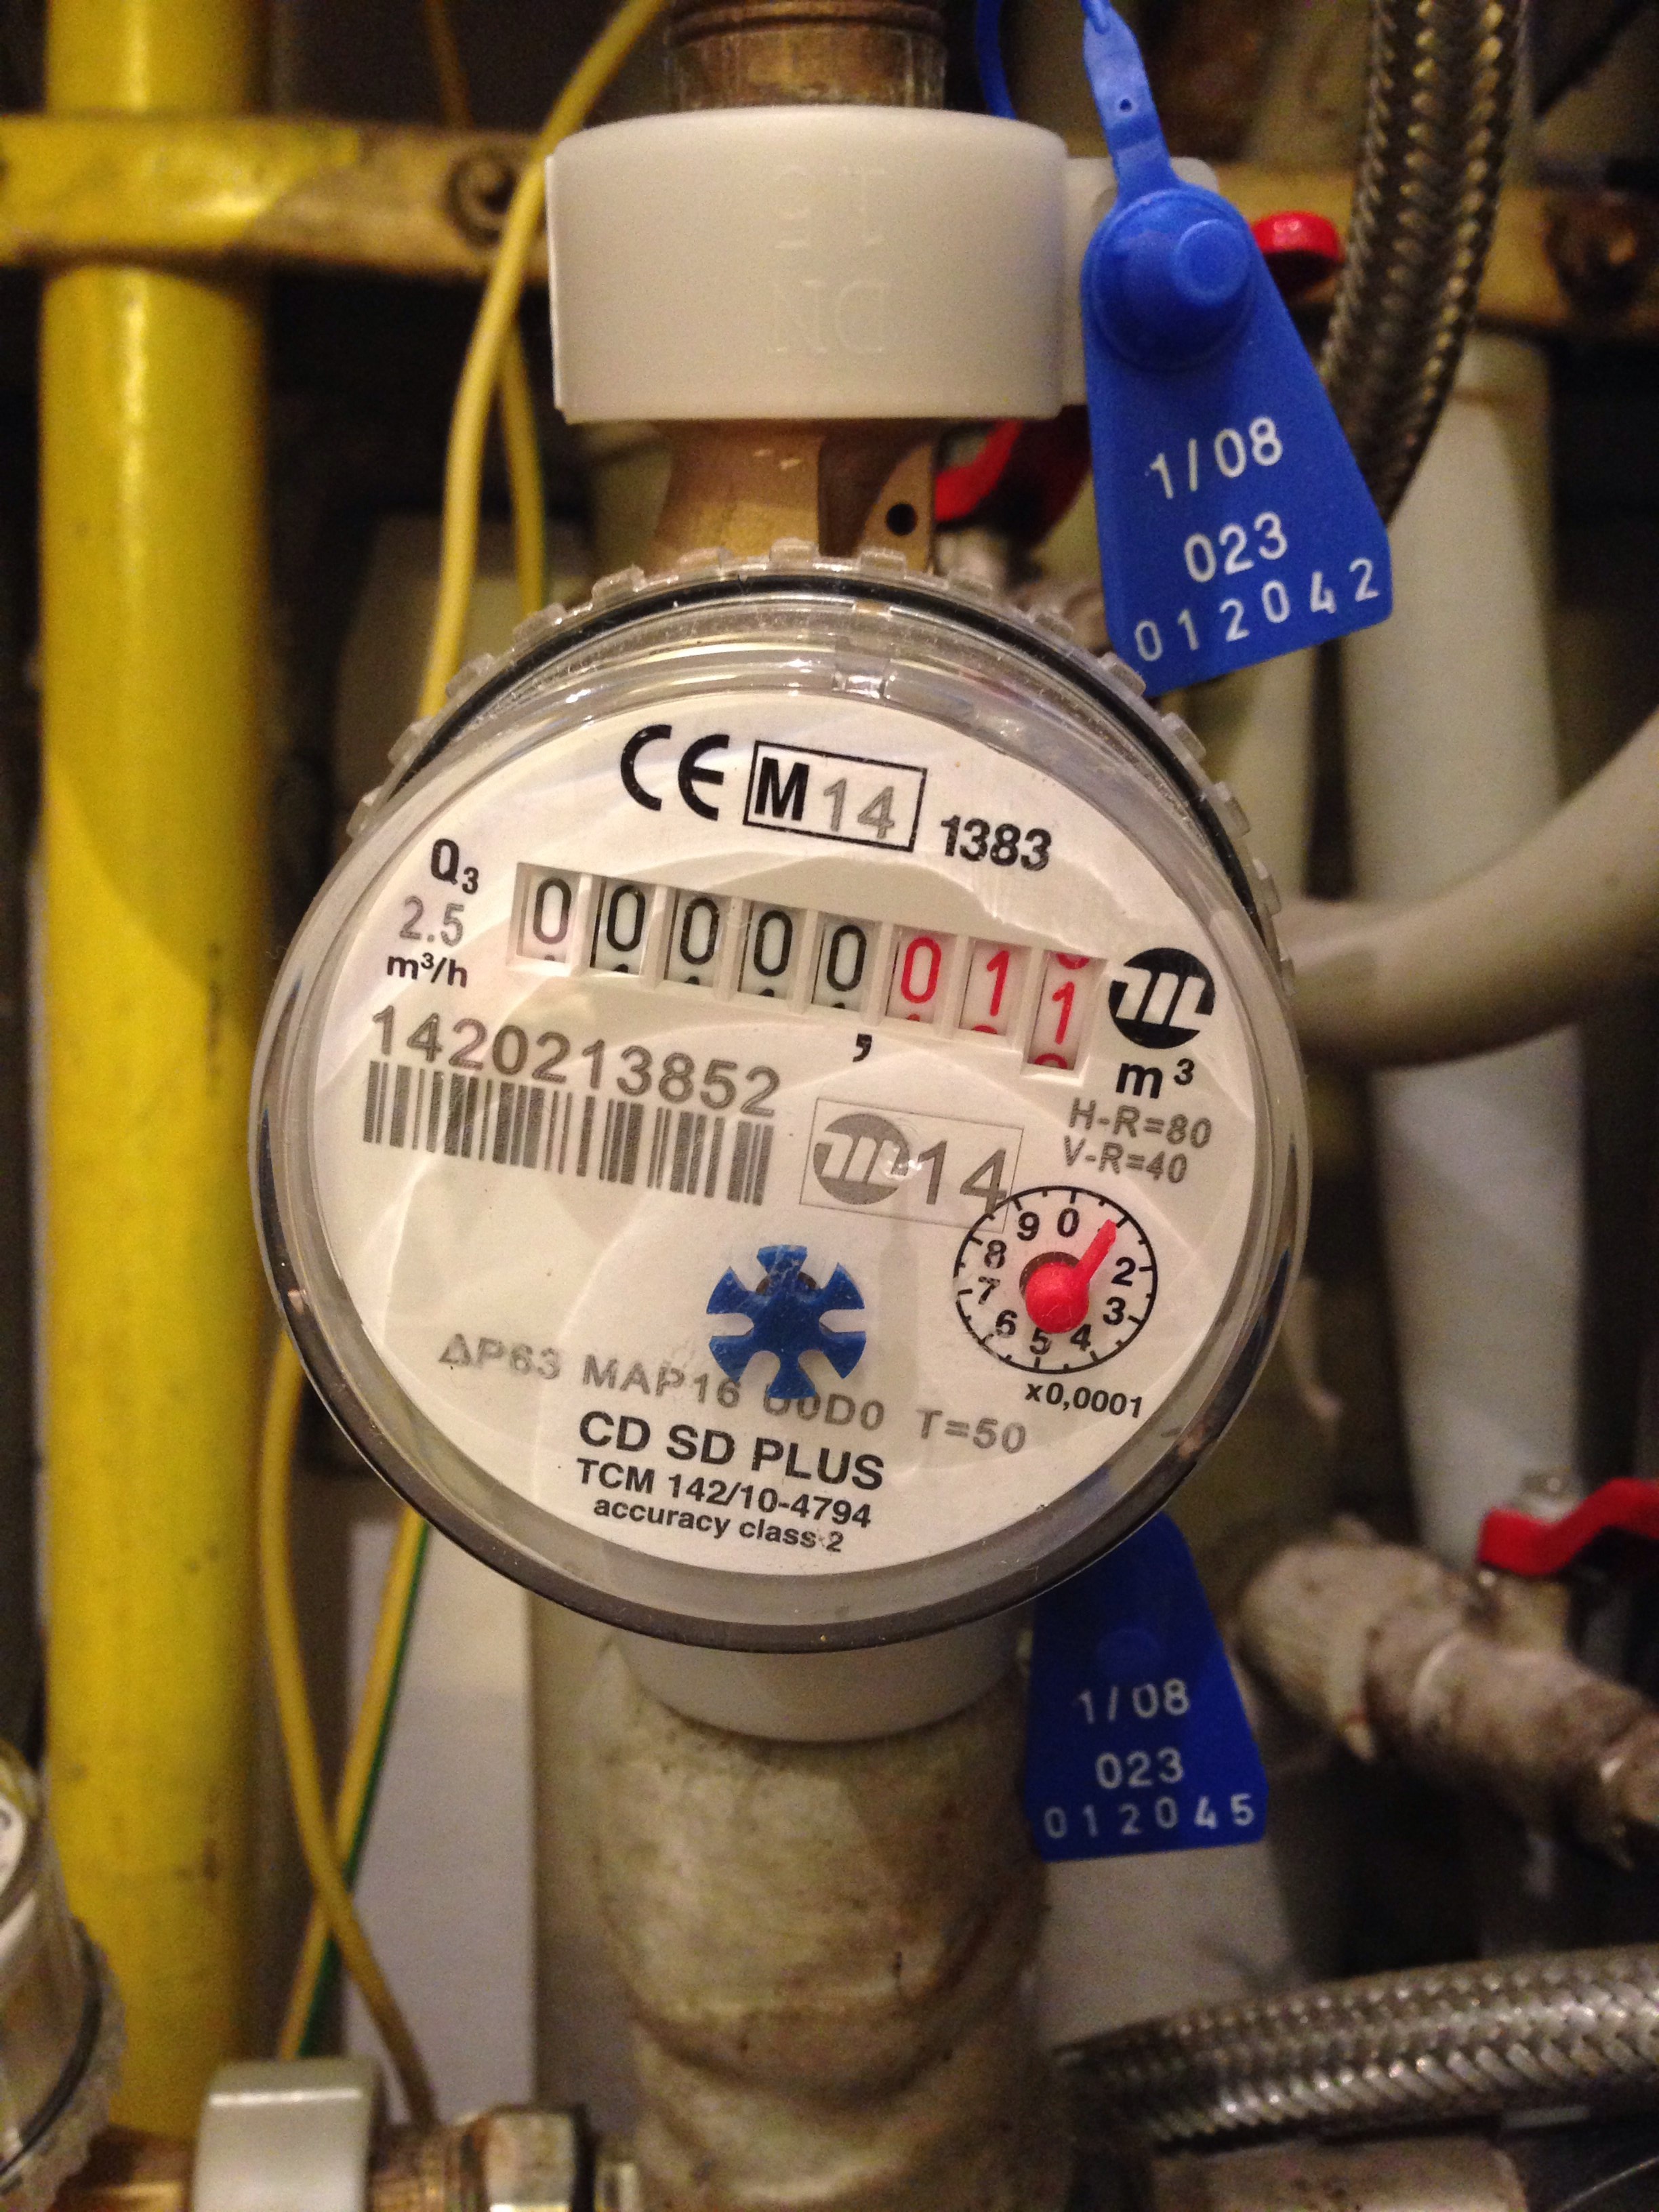
water, counter, meter, gauge, hydrometer